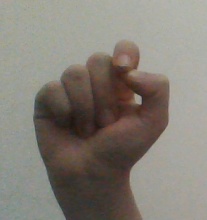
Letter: fa